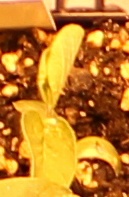
Label: Soybean